Solo un padre

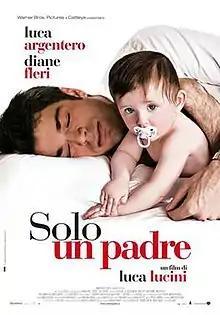
Theatrical release poster

Solo un padre (also known as "The Semi-Serious Adventures of a Single Father", "Perfect Skin" and "Just a Father") is a 2008 Italian comedy-drama film directed by Luca Lucini. It is based on the novel "Perfect Skin" written by Nick Earls.